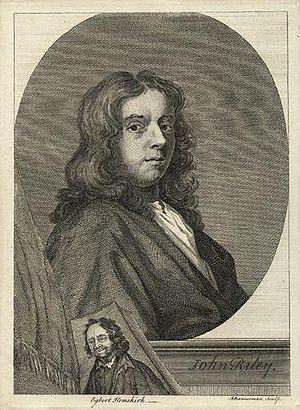
John Riley, ou Ryley est un portraitiste anglais du XVIIᵉ siècle né à Londres.